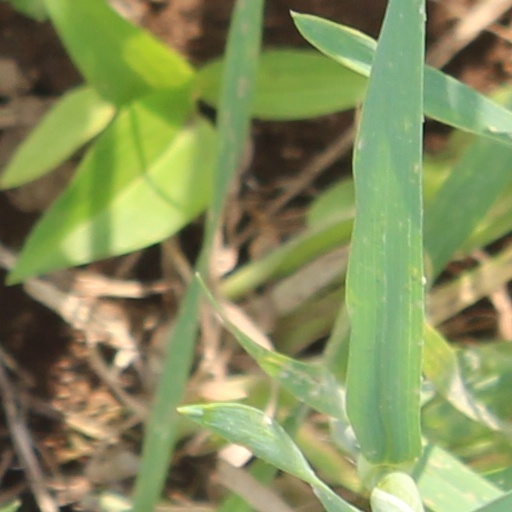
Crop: wheat